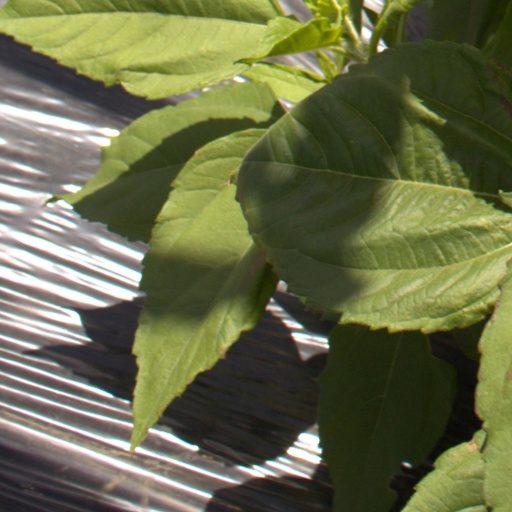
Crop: Jerusalem artichoke